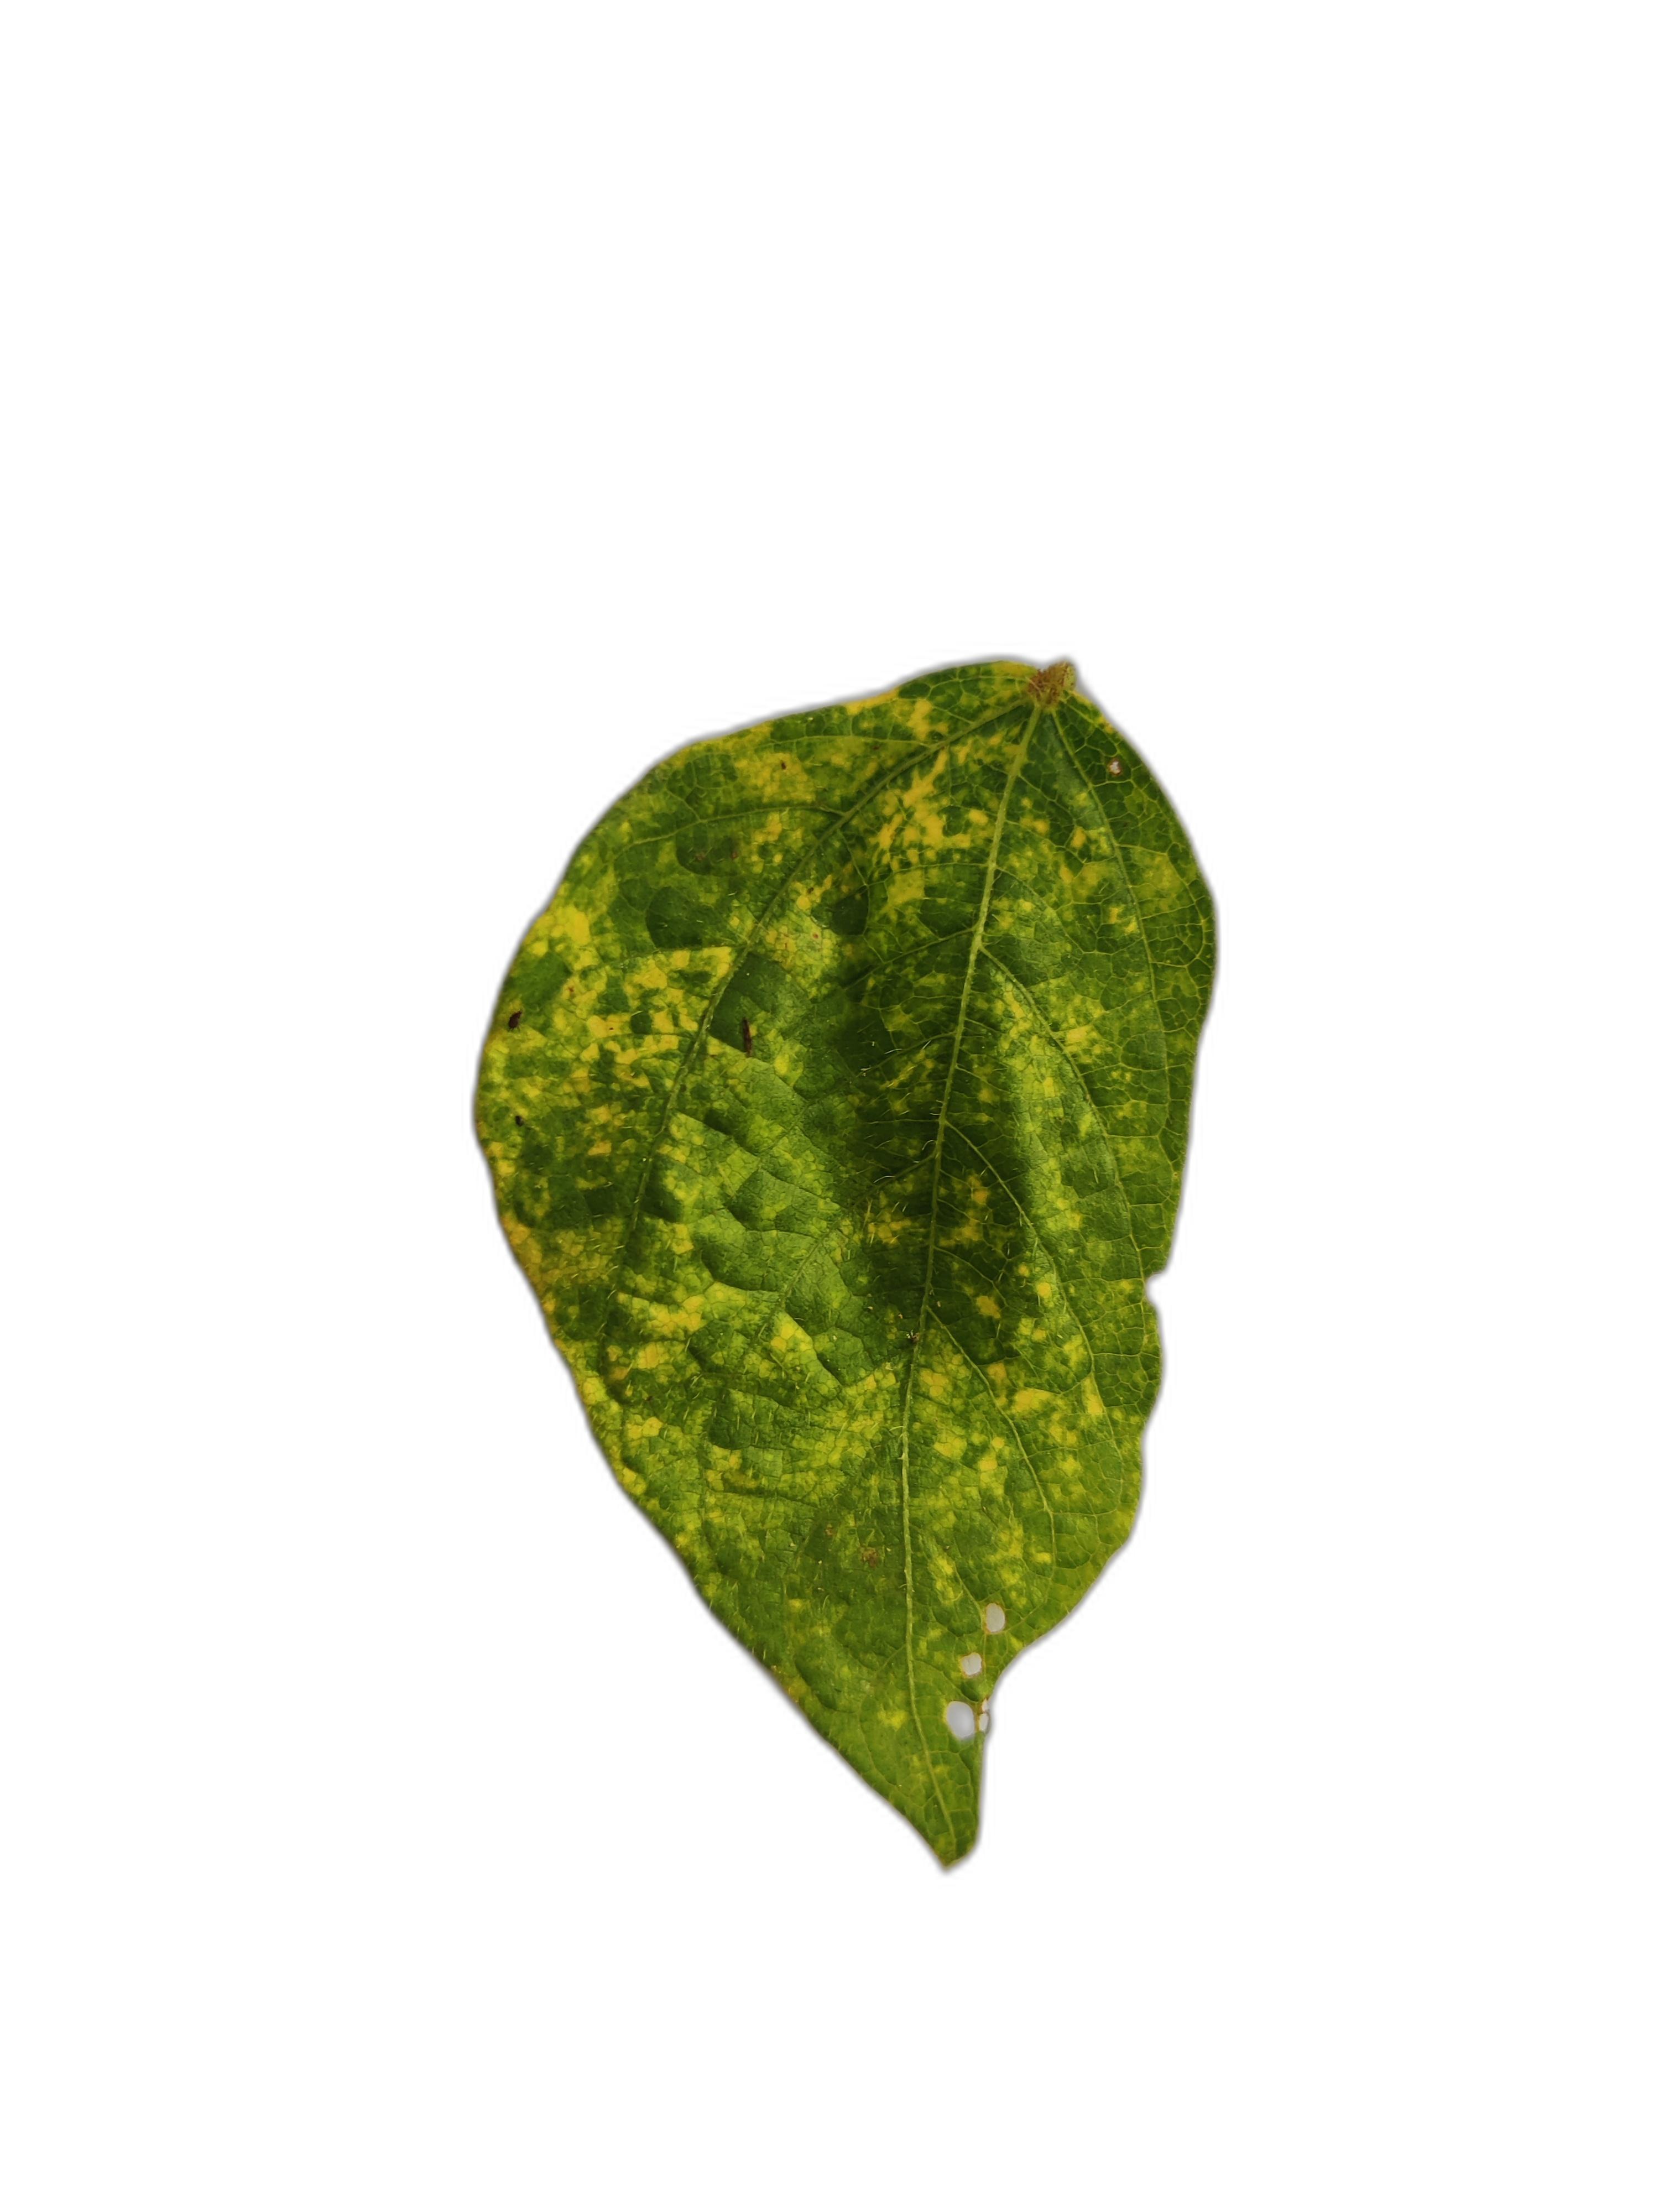
Label: Yellow Mosaic